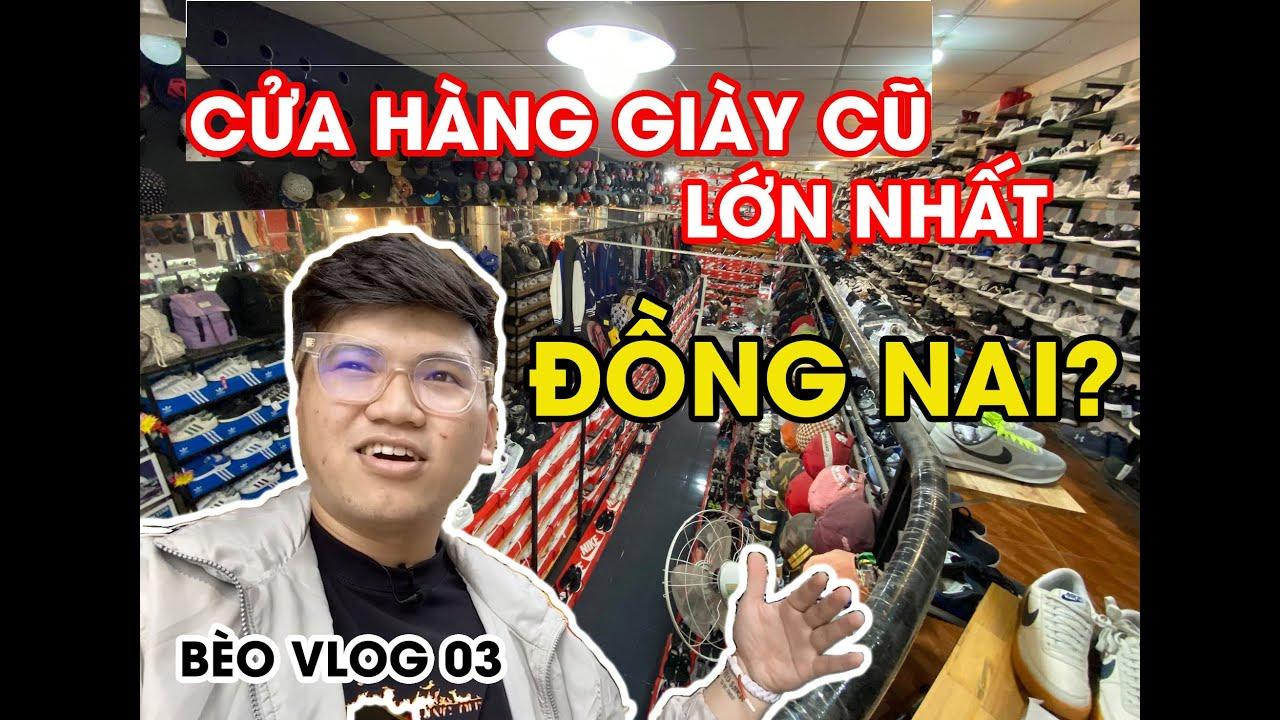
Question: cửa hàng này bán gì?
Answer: cửa hàng này bán giày cũ